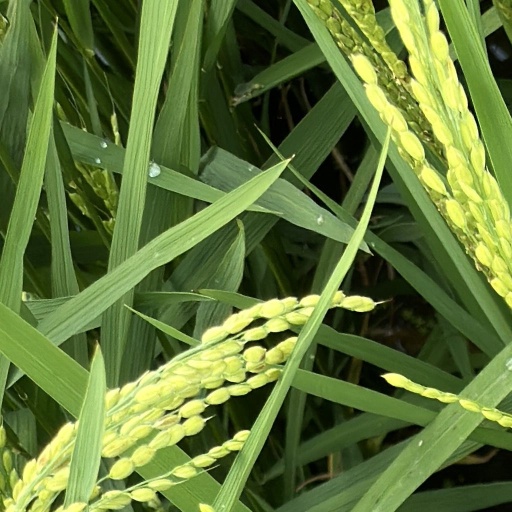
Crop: rice